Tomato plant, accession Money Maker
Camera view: tilt-top (135 deg); turntable rotation: 30 degrees
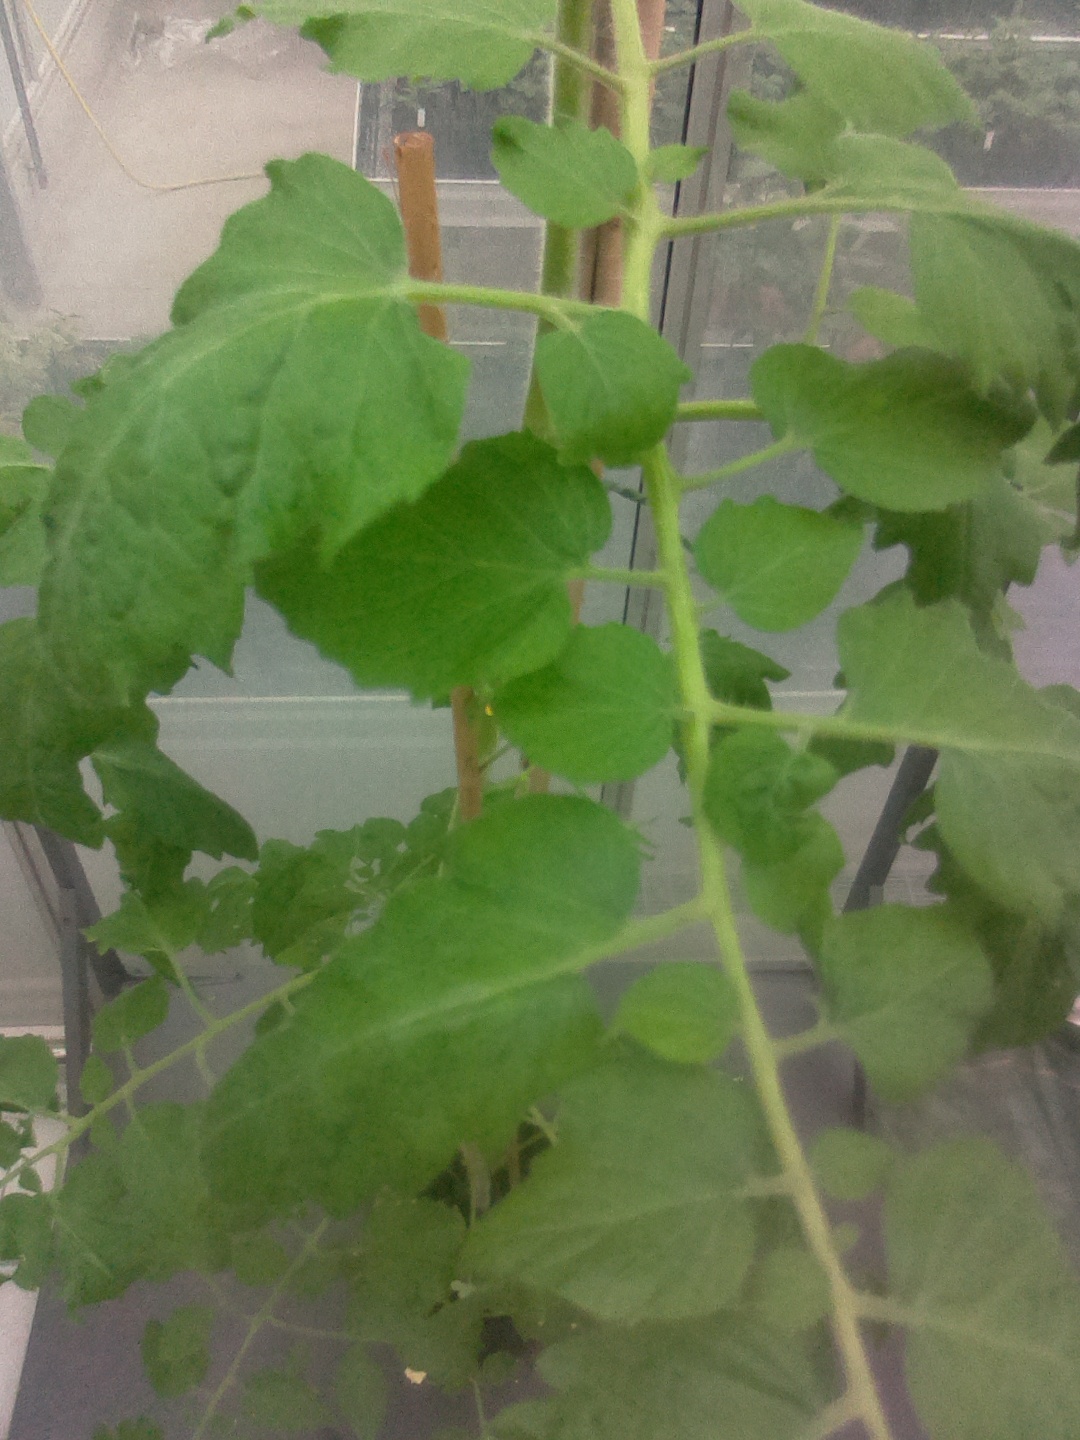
BBCH growth stage 66: Full flowering, 60%-70% of flowers open, more petals falling